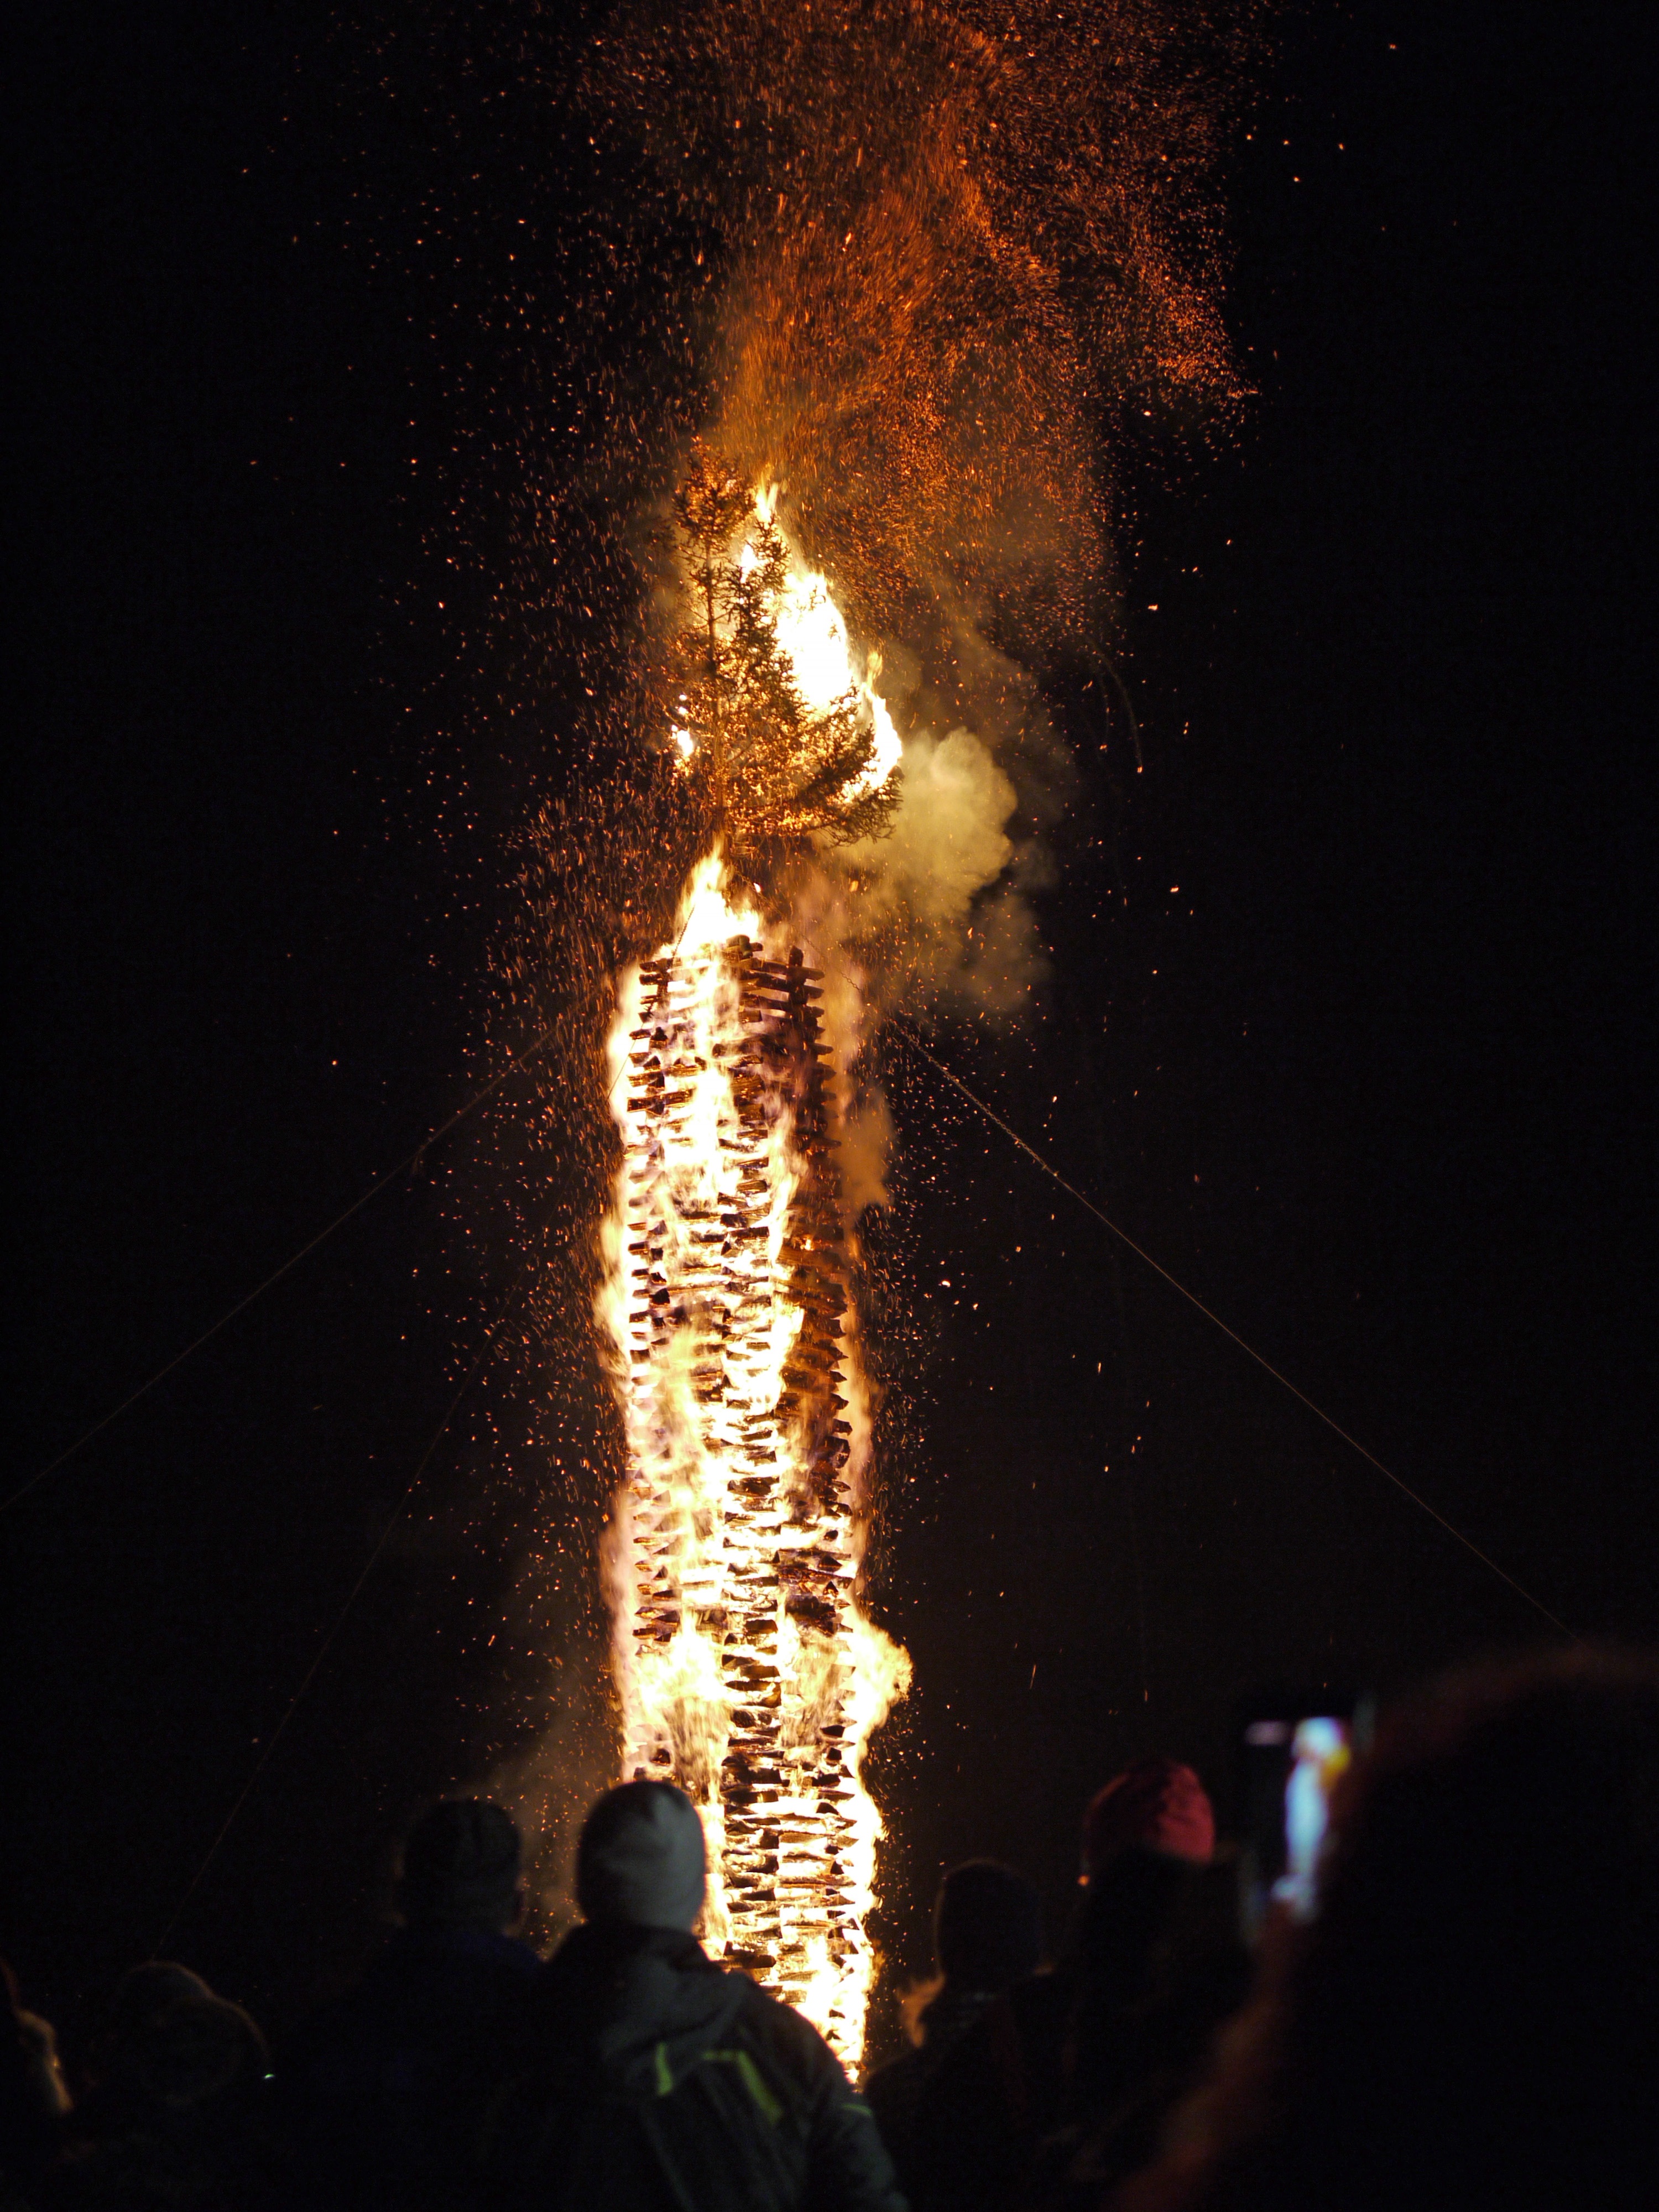
snow, light, wood, night, warm, celebration, flame, fire, religion, fireplace, bonfire, heat, explosion, radio, burn, brand, lichtspiel, fireworks, hot, blaze, hell, montafon, event, custom, firelight, combs thread cutting, wood fire, holzstapel, fr hlingsanfang, funeral pyre, funkensonntag, winter drive, funk witch, spark fire, sun cult, demons, expel